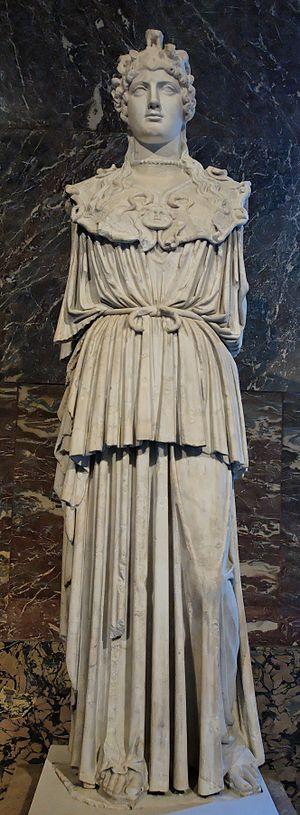
Athéna du type de l'Athéna Parthénos. Marbre de Paros (corps) et du Pentélique (tête), copie romaine du Ier-IIe siècle ap. J.-C. d'après l'original de Phidias (Ve siècle av. J.-C.).
La statue d’Athéna Parthénos est une sculpture monumentale chryséléphantine de la déesse grecque Athéna. Attribuée à Phidias, elle était une offrande de la cité d'Athènes à sa déesse tutélaire. Une salle du Parthénon, sur l'acropole d'Athènes, fut conçue exclusivement dans le but de l'accueillir.